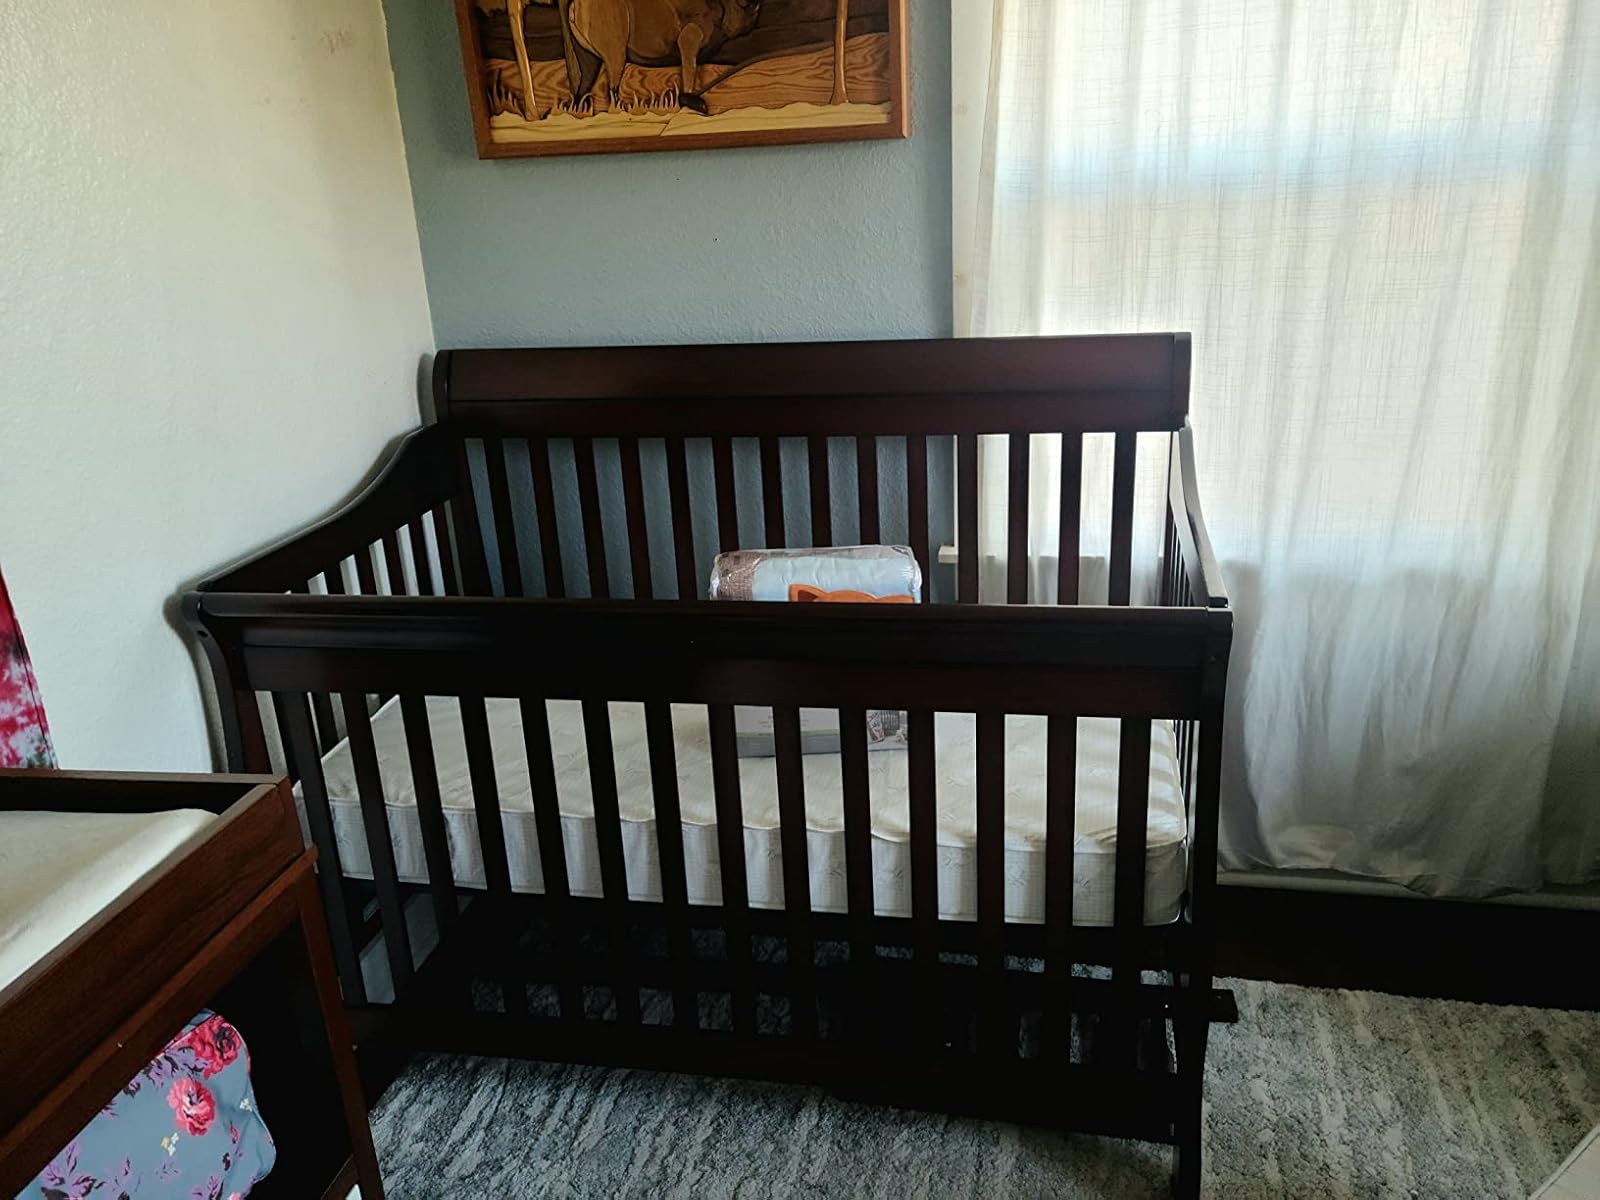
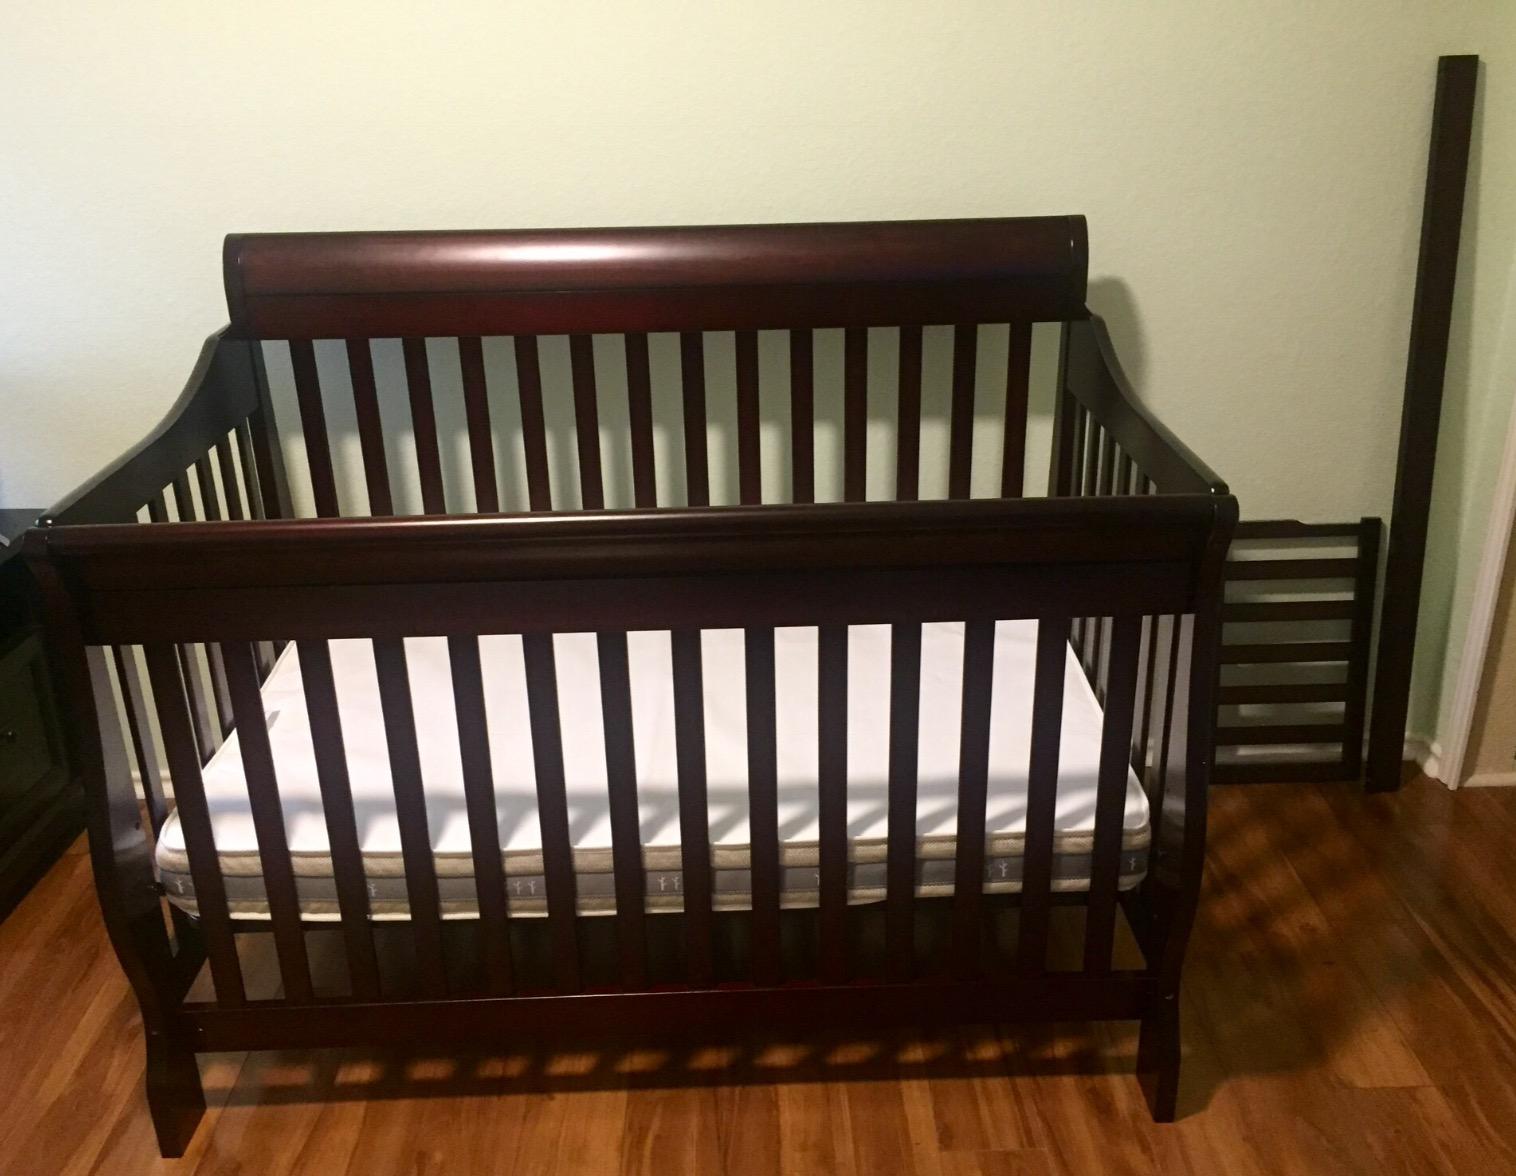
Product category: products_crib
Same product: yes